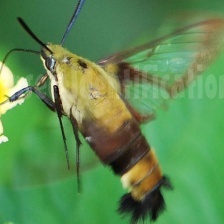
Species: CLEARWING MOTH